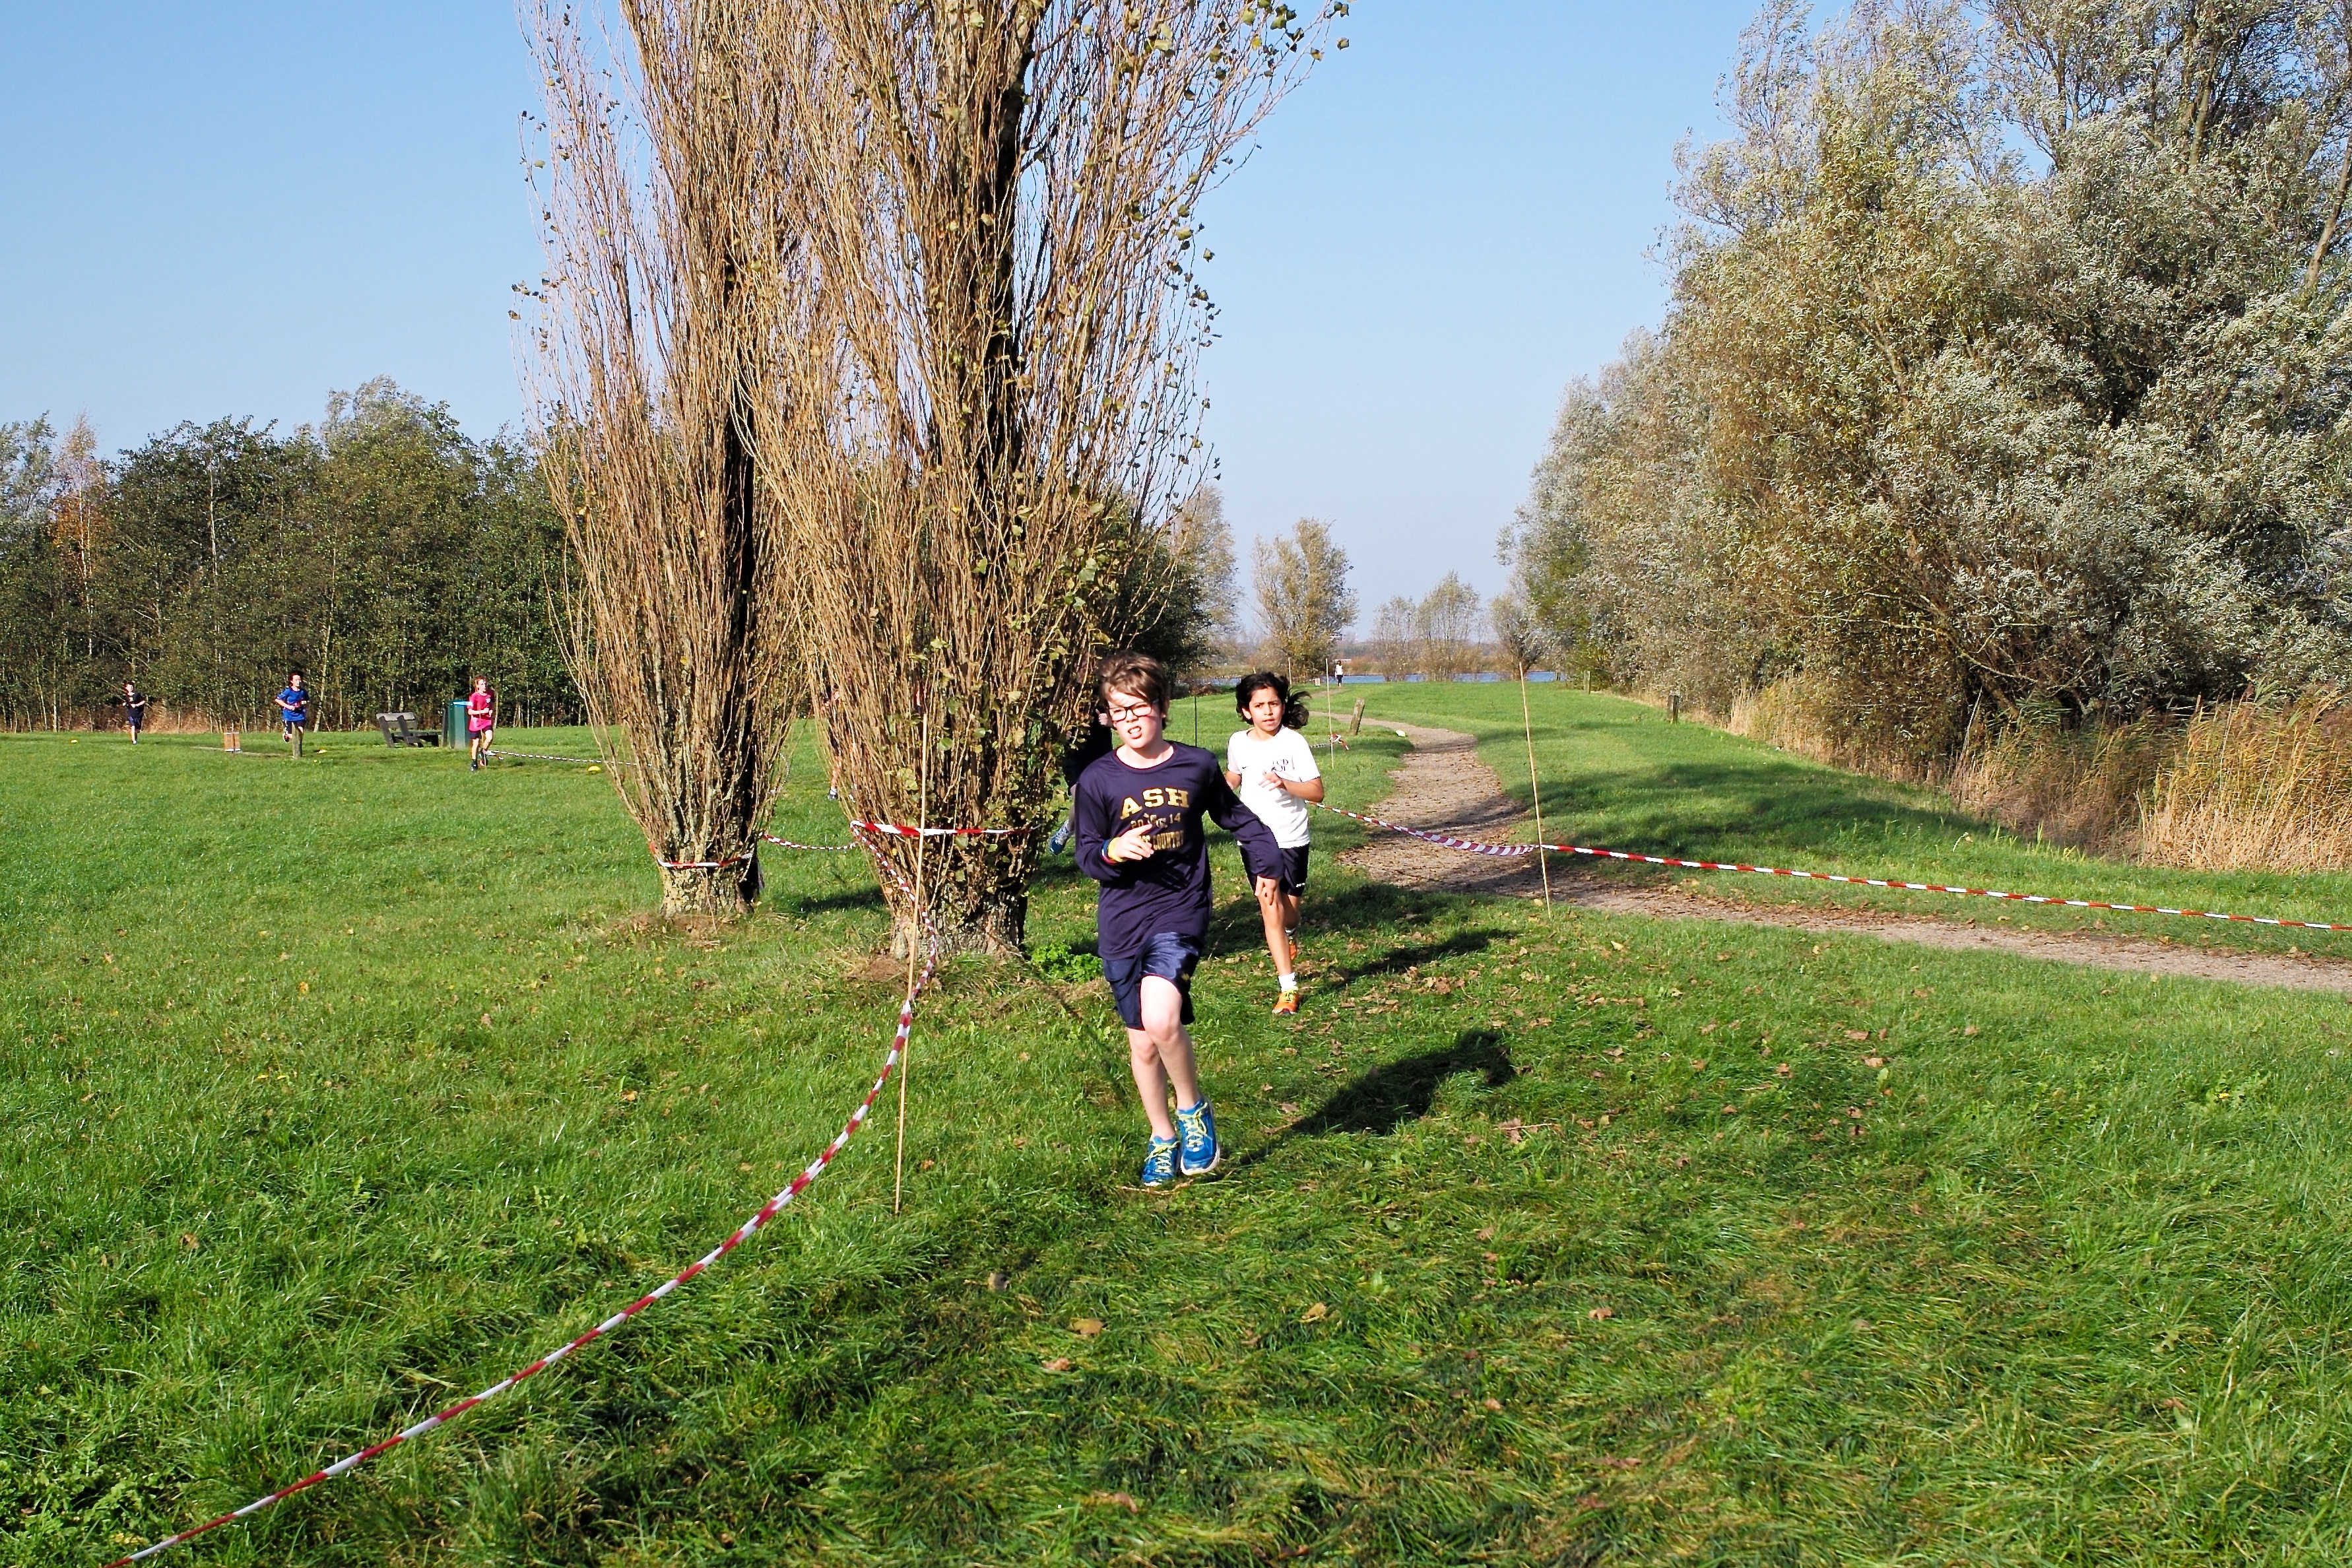
tree, grass, walking, girl, trail, sport, lawn, meadow, flower, lake, boy, running, run, recreation, europe, high, park, runner, ash, crosscountry, race, competition, holland, netherlands, m, sports, school, runners, woodland, junior, leica, 240, varsity, athletics, meet, xc, valkenburg, physical exercise, human action